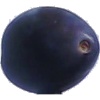
Label: Plum 3